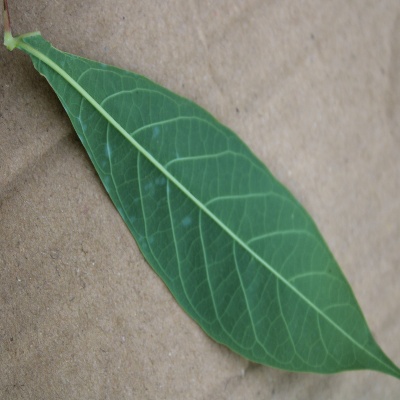
Crop: Cassava
Condition: healthy